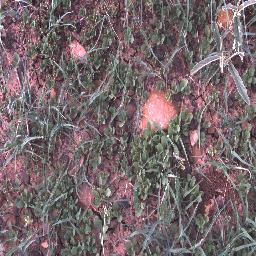
Label: negative